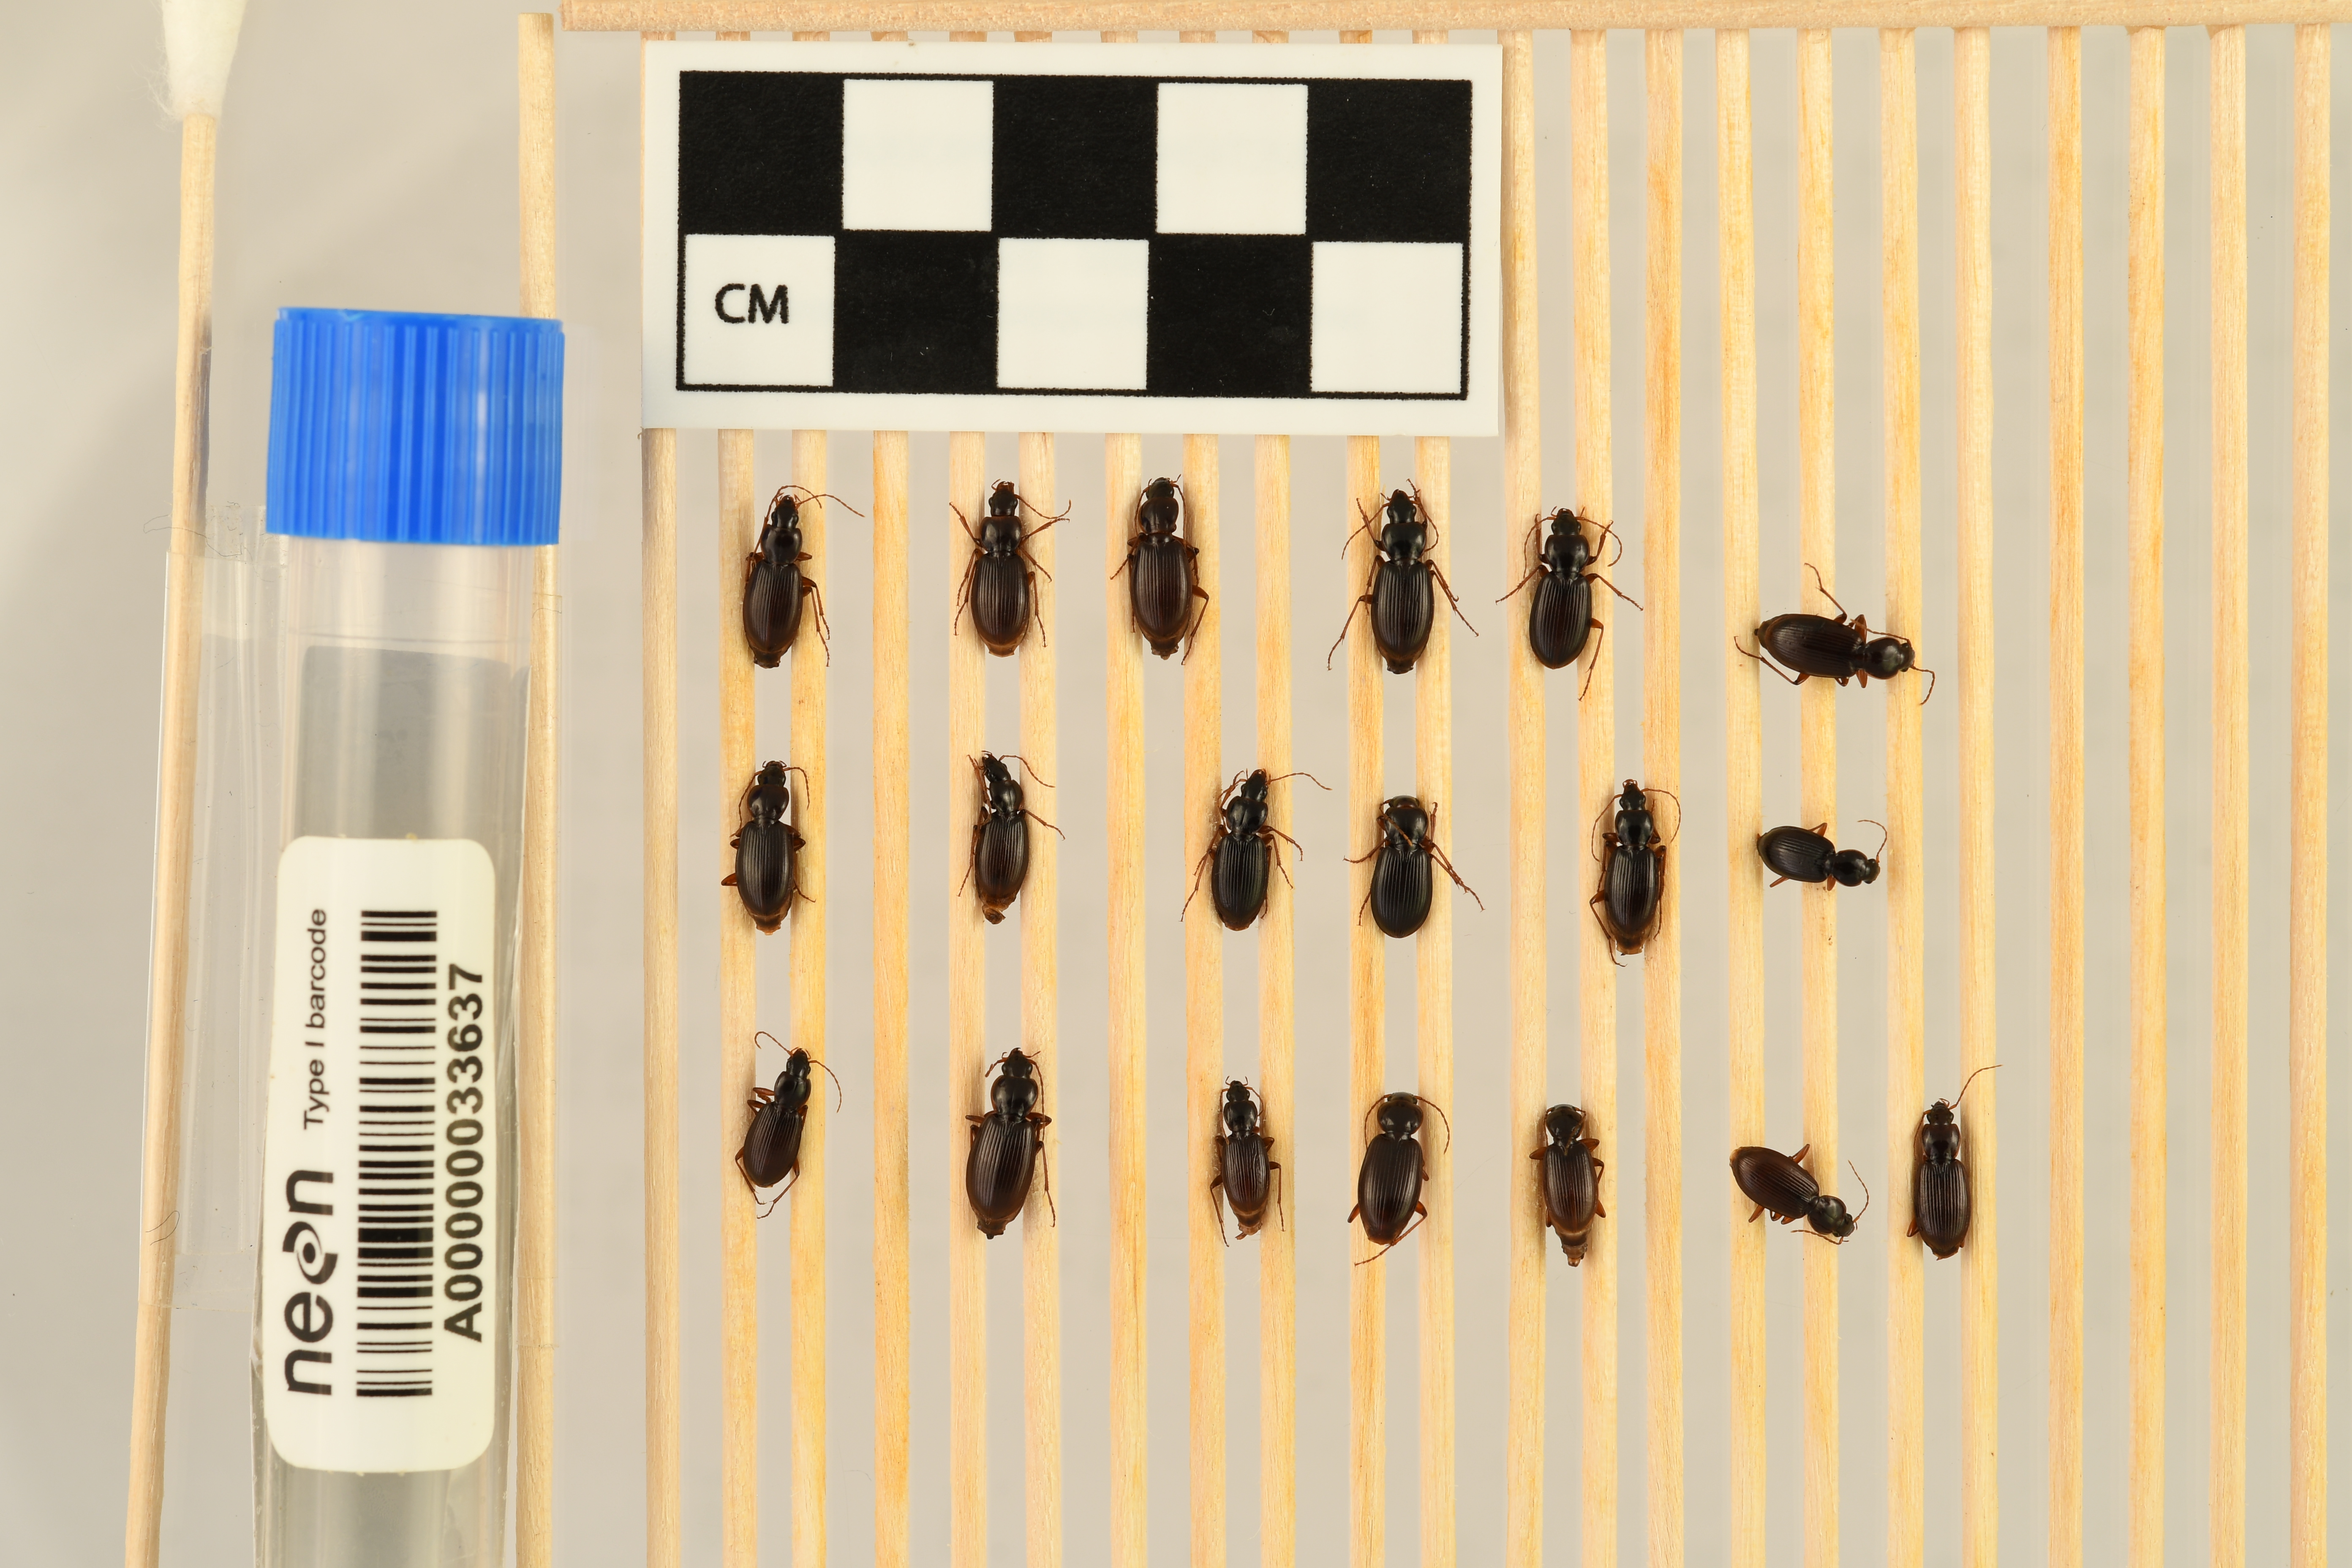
Synuchus impunctatus — Bartlett Experimental Forest NEON, plot BART_018. Beetle 1, ElytraLength: 0.5453 cm (lying flat: Yes)

Synuchus impunctatus — Bartlett Experimental Forest NEON, plot BART_018. Beetle 1, ElytraWidth: 0.2459 cm (lying flat: Yes)

Synuchus impunctatus — Bartlett Experimental Forest NEON, plot BART_018. Beetle 2, ElytraLength: 0.5405 cm (lying flat: Yes)

Synuchus impunctatus — Bartlett Experimental Forest NEON, plot BART_018. Beetle 2, ElytraWidth: 0.2522 cm (lying flat: Yes)

Synuchus impunctatus — Bartlett Experimental Forest NEON, plot BART_018. Beetle 3, ElytraLength: 0.5676 cm (lying flat: Yes)

Synuchus impunctatus — Bartlett Experimental Forest NEON, plot BART_018. Beetle 3, ElytraWidth: 0.2613 cm (lying flat: Yes)

Synuchus impunctatus — Bartlett Experimental Forest NEON, plot BART_018. Beetle 4, ElytraLength: 0.5597 cm (lying flat: Yes)

Synuchus impunctatus — Bartlett Experimental Forest NEON, plot BART_018. Beetle 4, ElytraWidth: 0.2704 cm (lying flat: Yes)

Synuchus impunctatus — Bartlett Experimental Forest NEON, plot BART_018. Beetle 5, ElytraLength: 0.5555 cm (lying flat: Yes)

Synuchus impunctatus — Bartlett Experimental Forest NEON, plot BART_018. Beetle 5, ElytraWidth: 0.2829 cm (lying flat: Yes)

Synuchus impunctatus — Bartlett Experimental Forest NEON, plot BART_018. Beetle 6, ElytraLength: 0.5726 cm (lying flat: Yes)

Synuchus impunctatus — Bartlett Experimental Forest NEON, plot BART_018. Beetle 6, ElytraWidth: 0.2688 cm (lying flat: Yes)

Synuchus impunctatus — Bartlett Experimental Forest NEON, plot BART_018. Beetle 7, ElytraLength: 0.5405 cm (lying flat: Yes)

Synuchus impunctatus — Bartlett Experimental Forest NEON, plot BART_018. Beetle 7, ElytraWidth: 0.2704 cm (lying flat: Yes)

Synuchus impunctatus — Bartlett Experimental Forest NEON, plot BART_018. Beetle 8, ElytraLength: 0.4905 cm (lying flat: Yes)

Synuchus impunctatus — Bartlett Experimental Forest NEON, plot BART_018. Beetle 8, ElytraWidth: 0.2459 cm (lying flat: Yes)

Synuchus impunctatus — Bartlett Experimental Forest NEON, plot BART_018. Beetle 9, ElytraLength: 0.4692 cm (lying flat: Yes)

Synuchus impunctatus — Bartlett Experimental Forest NEON, plot BART_018. Beetle 9, ElytraWidth: 0.2447 cm (lying flat: Yes)

Synuchus impunctatus — Bartlett Experimental Forest NEON, plot BART_018. Beetle 10, ElytraLength: 0.5142 cm (lying flat: Yes)

Synuchus impunctatus — Bartlett Experimental Forest NEON, plot BART_018. Beetle 10, ElytraWidth: 0.2978 cm (lying flat: Yes)

Synuchus impunctatus — Bartlett Experimental Forest NEON, plot BART_018. Beetle 11, ElytraWidth: 0.2439 cm (lying flat: Yes)

Synuchus impunctatus — Bartlett Experimental Forest NEON, plot BART_018. Beetle 11, ElytraLength: 0.5138 cm (lying flat: Yes)

Synuchus impunctatus — Bartlett Experimental Forest NEON, plot BART_018. Beetle 12, ElytraLength: 0.4133 cm (lying flat: Yes)

Synuchus impunctatus — Bartlett Experimental Forest NEON, plot BART_018. Beetle 12, ElytraWidth: 0.2451 cm (lying flat: Yes)

Synuchus impunctatus — Bartlett Experimental Forest NEON, plot BART_018. Beetle 13, ElytraLength: 0.4787 cm (lying flat: Yes)

Synuchus impunctatus — Bartlett Experimental Forest NEON, plot BART_018. Beetle 13, ElytraWidth: 0.2394 cm (lying flat: Yes)

Synuchus impunctatus — Bartlett Experimental Forest NEON, plot BART_018. Beetle 14, ElytraLength: 0.606 cm (lying flat: Yes)

Synuchus impunctatus — Bartlett Experimental Forest NEON, plot BART_018. Beetle 14, ElytraWidth: 0.2775 cm (lying flat: Yes)

Synuchus impunctatus — Bartlett Experimental Forest NEON, plot BART_018. Beetle 15, ElytraLength: 0.4692 cm (lying flat: Yes)

Synuchus impunctatus — Bartlett Experimental Forest NEON, plot BART_018. Beetle 15, ElytraWidth: 0.2254 cm (lying flat: Yes)

Synuchus impunctatus — Bartlett Experimental Forest NEON, plot BART_018. Beetle 16, ElytraWidth: 0.2933 cm (lying flat: Yes)

Synuchus impunctatus — Bartlett Experimental Forest NEON, plot BART_018. Beetle 16, ElytraLength: 0.5939 cm (lying flat: Yes)

Synuchus impunctatus — Bartlett Experimental Forest NEON, plot BART_018. Beetle 17, ElytraWidth: 0.2439 cm (lying flat: Yes)

Synuchus impunctatus — Bartlett Experimental Forest NEON, plot BART_018. Beetle 17, ElytraLength: 0.5334 cm (lying flat: Yes)

Synuchus impunctatus — Bartlett Experimental Forest NEON, plot BART_018. Beetle 18, ElytraLength: 0.5223 cm (lying flat: Yes)

Synuchus impunctatus — Bartlett Experimental Forest NEON, plot BART_018. Beetle 18, ElytraWidth: 0.2426 cm (lying flat: Yes)

Synuchus impunctatus — Bartlett Experimental Forest NEON, plot BART_018. Beetle 19, ElytraLength: 0.5315 cm (lying flat: Yes)

Synuchus impunctatus — Bartlett Experimental Forest NEON, plot BART_018. Beetle 19, ElytraWidth: 0.2614 cm (lying flat: Yes)

Synuchus impunctatus — Bartlett Experimental Forest NEON, plot BART_018. Beetle 1, ElytraLength: 0.5777 cm (lying flat: Yes)

Synuchus impunctatus — Bartlett Experimental Forest NEON, plot BART_018. Beetle 1, ElytraWidth: 0.271 cm (lying flat: Yes)

Synuchus impunctatus — Bartlett Experimental Forest NEON, plot BART_018. Beetle 2, ElytraLength: 0.574 cm (lying flat: Yes)

Synuchus impunctatus — Bartlett Experimental Forest NEON, plot BART_018. Beetle 2, ElytraWidth: 0.2685 cm (lying flat: Yes)

Synuchus impunctatus — Bartlett Experimental Forest NEON, plot BART_018. Beetle 3, ElytraLength: 0.6114 cm (lying flat: Yes)

Synuchus impunctatus — Bartlett Experimental Forest NEON, plot BART_018. Beetle 3, ElytraWidth: 0.287 cm (lying flat: Yes)

Synuchus impunctatus — Bartlett Experimental Forest NEON, plot BART_018. Beetle 4, ElytraLength: 0.6214 cm (lying flat: Yes)

Synuchus impunctatus — Bartlett Experimental Forest NEON, plot BART_018. Beetle 4, ElytraWidth: 0.2969 cm (lying flat: Yes)

Synuchus impunctatus — Bartlett Experimental Forest NEON, plot BART_018. Beetle 5, ElytraLength: 0.5998 cm (lying flat: No)

Synuchus impunctatus — Bartlett Experimental Forest NEON, plot BART_018. Beetle 5, ElytraWidth: 0.2907 cm (lying flat: No)

Synuchus impunctatus — Bartlett Experimental Forest NEON, plot BART_018. Beetle 6, ElytraLength: 0.5996 cm (lying flat: Yes)

Synuchus impunctatus — Bartlett Experimental Forest NEON, plot BART_018. Beetle 6, ElytraWidth: 0.2875 cm (lying flat: Yes)

Synuchus impunctatus — Bartlett Experimental Forest NEON, plot BART_018. Beetle 7, ElytraLength: 0.5926 cm (lying flat: Yes)

Synuchus impunctatus — Bartlett Experimental Forest NEON, plot BART_018. Beetle 7, ElytraWidth: 0.2685 cm (lying flat: Yes)

Synuchus impunctatus — Bartlett Experimental Forest NEON, plot BART_018. Beetle 8, ElytraLength: 0.5307 cm (lying flat: Yes)

Synuchus impunctatus — Bartlett Experimental Forest NEON, plot BART_018. Beetle 8, ElytraWidth: 0.2527 cm (lying flat: Yes)

Synuchus impunctatus — Bartlett Experimental Forest NEON, plot BART_018. Beetle 9, ElytraLength: 0.5298 cm (lying flat: Yes)

Synuchus impunctatus — Bartlett Experimental Forest NEON, plot BART_018. Beetle 9, ElytraWidth: 0.2599 cm (lying flat: Yes)

Synuchus impunctatus — Bartlett Experimental Forest NEON, plot BART_018. Beetle 10, ElytraLength: 0.5675 cm (lying flat: Yes)

Synuchus impunctatus — Bartlett Experimental Forest NEON, plot BART_018. Beetle 10, ElytraWidth: 0.2884 cm (lying flat: Yes)

Synuchus impunctatus — Bartlett Experimental Forest NEON, plot BART_018. Beetle 11, ElytraWidth: 0.2507 cm (lying flat: Yes)

Synuchus impunctatus — Bartlett Experimental Forest NEON, plot BART_018. Beetle 11, ElytraLength: 0.5562 cm (lying flat: Yes)

Synuchus impunctatus — Bartlett Experimental Forest NEON, plot BART_018. Beetle 12, ElytraLength: 0.448 cm (lying flat: Yes)

Synuchus impunctatus — Bartlett Experimental Forest NEON, plot BART_018. Beetle 12, ElytraWidth: 0.2547 cm (lying flat: Yes)

Synuchus impunctatus — Bartlett Experimental Forest NEON, plot BART_018. Beetle 13, ElytraLength: 0.5065 cm (lying flat: Yes)

Synuchus impunctatus — Bartlett Experimental Forest NEON, plot BART_018. Beetle 13, ElytraWidth: 0.2547 cm (lying flat: Yes)